Fairy Heatlie

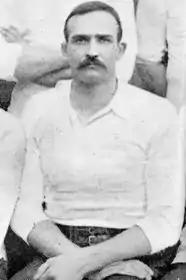

Barry "Fairy" Heatlie (25 April 1872 – 19 August 1951) was a rugby union player, representing both South Africa and Argentina. He was the fifth captain of the South African rugby union team and is attributed as the man who gave the Springboks their famous green jersey.